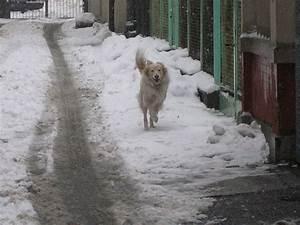
dog